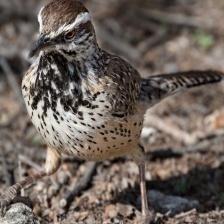
Species: CACTUS WREN
Scientific name: CAMPYLORHYNCHUS BRUNNEICAPILLUS